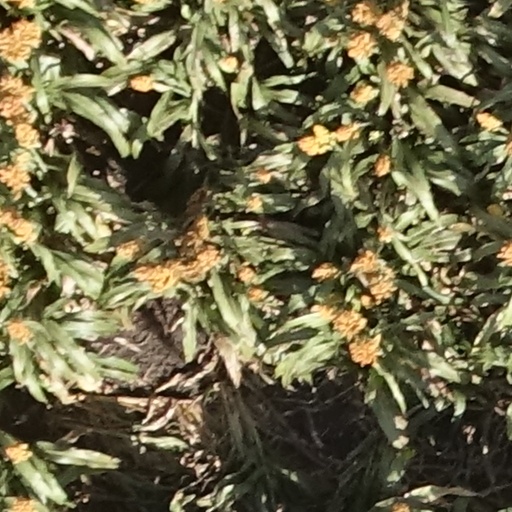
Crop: sorghum